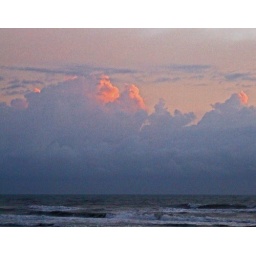
A bank of clouds hid the sun, but gave us mountains in the sky.